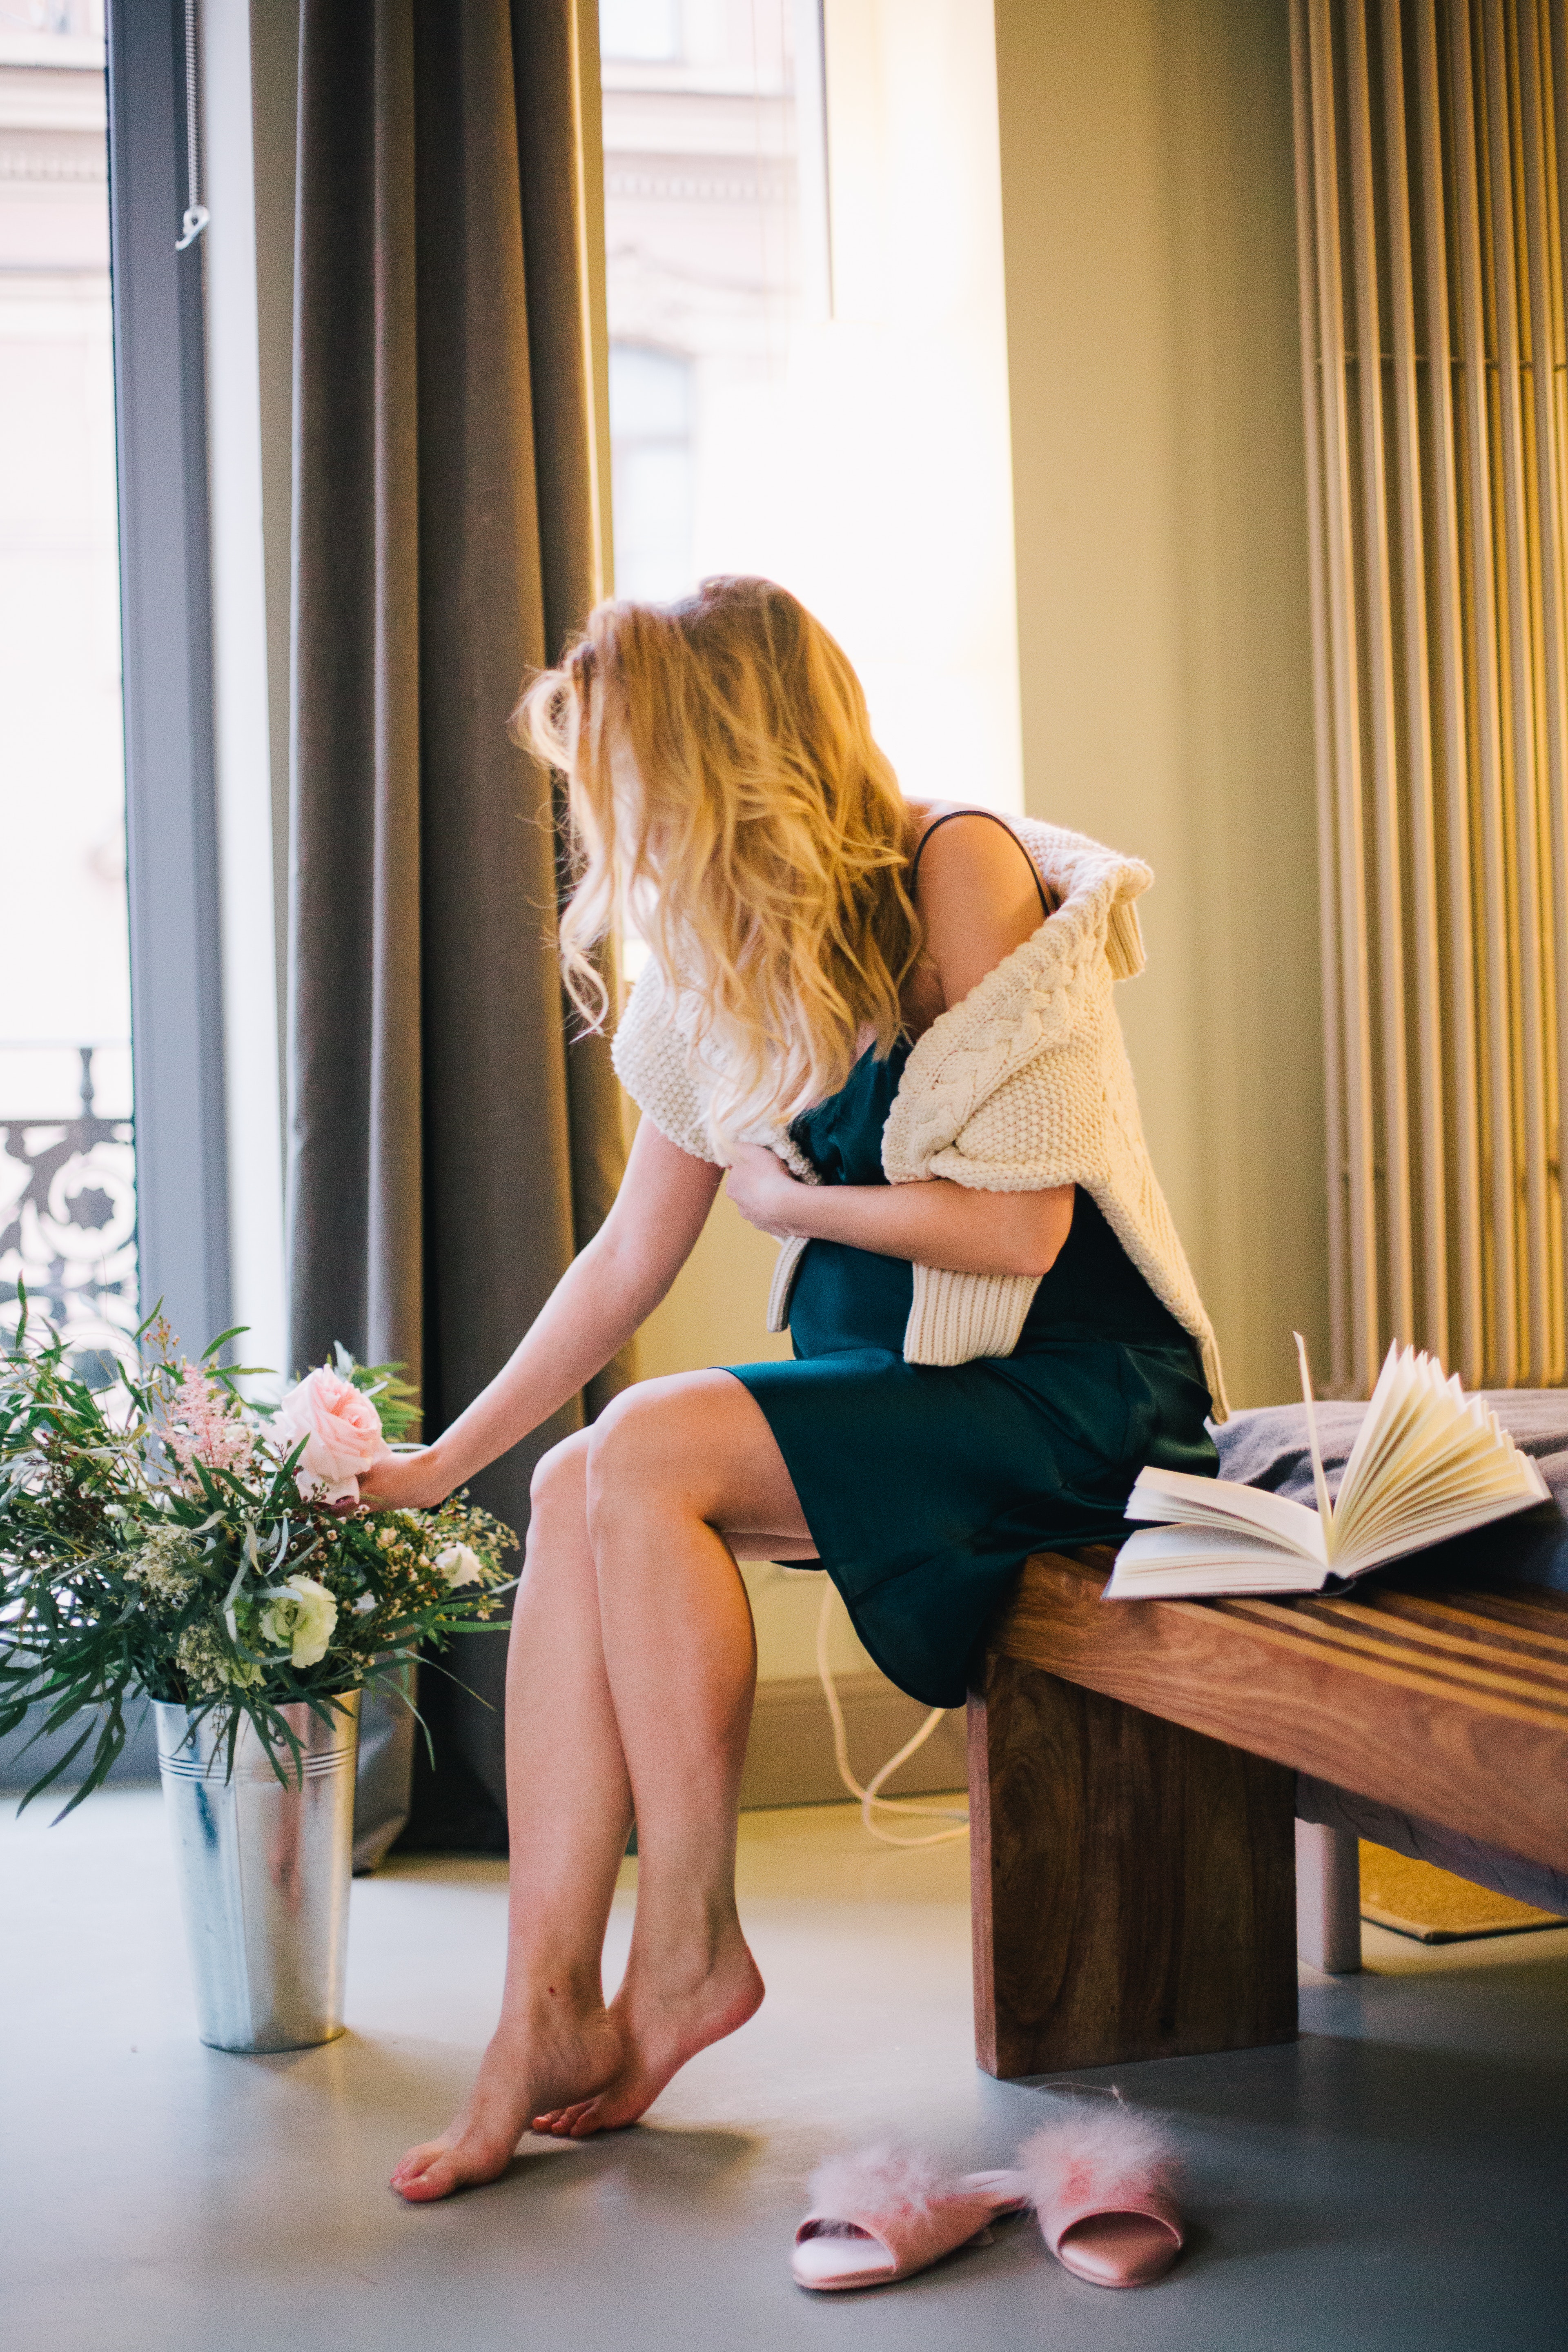
shoulder, leg, sitting, yellow, blond, beauty, skin, human leg, pink, footwear, joint, fashion, shoe, room, dress, photography, human body, long hair, foot, knee, barefoot, thigh, sole, interior design, finger, photo shoot, trunk, window, furniture, waist, abdomen, child, ceremony